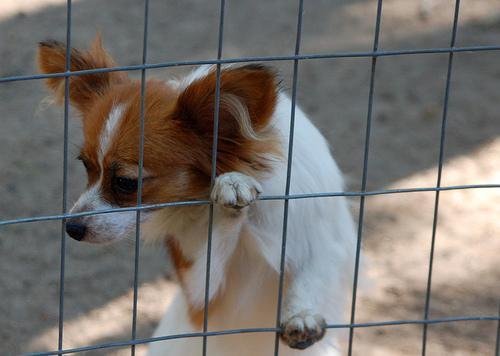
papillon